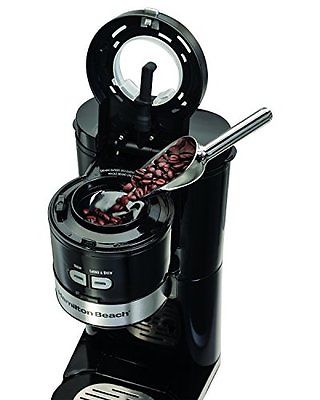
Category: coffee maker